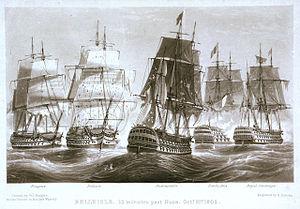
L’Indomptable est un navire de guerre français en service de 1789 à 1805. C'est un vaisseau de ligne de deuxième rang portant 80 canons sur deux ponts.
Comme les vaisseaux de la classe Téméraire, les trente-cinq navires de la classe Tonnant étaient issus des travaux du chevalier de Borda et de l'ingénieur naval Sané pour uniformiser les constructions navales françaises selon des normes très définies et relevées.
La bataille de Trafalgar oppose le 21 octobre 1805 la flotte franco-espagnole sous les ordres du vice-amiral Villeneuve, à la flotte britannique commandée par le vice admiral Nelson.